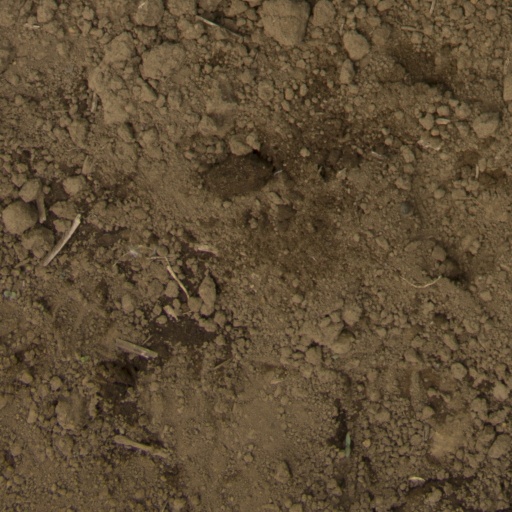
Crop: Jerusalem artichoke